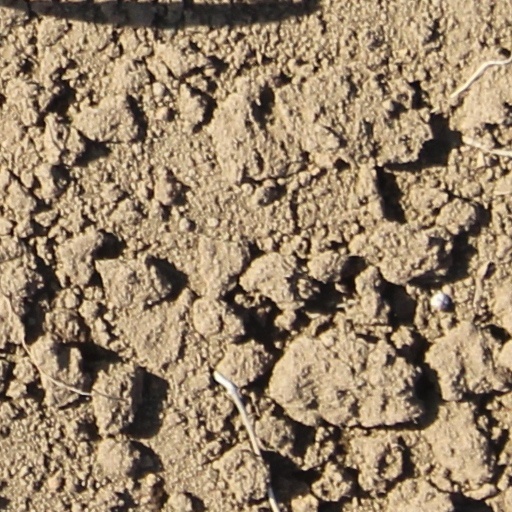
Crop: wheat